Calmus, Luxembourg

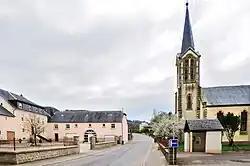
Main street of the village of Calmus in Luxembourg

Calmus is a village in the commune of Saeul, in Western Luxembourg. Nearby hill Ditzebierg offers a view of the entire Redange Canton. The village has a population of 210.